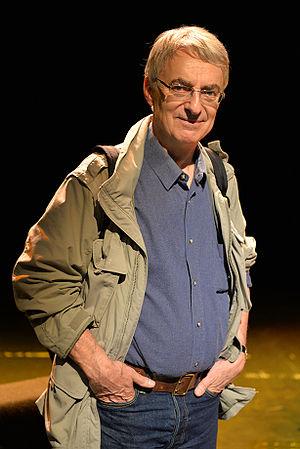
L'auteur de bande dessinée François Bourgeon à la 25e heure du livre, Le Mans, octobre 2014.
François Bourgeon, né le 5 juillet 1945 à Paris, est un scénariste et dessinateur de bande dessinée français. Il est l'auteur d'œuvres renommées comme Les Passagers du vent, Les Compagnons du crépuscule et Le Cycle de Cyann qui lui ont valu plusieurs prix et distinctions.